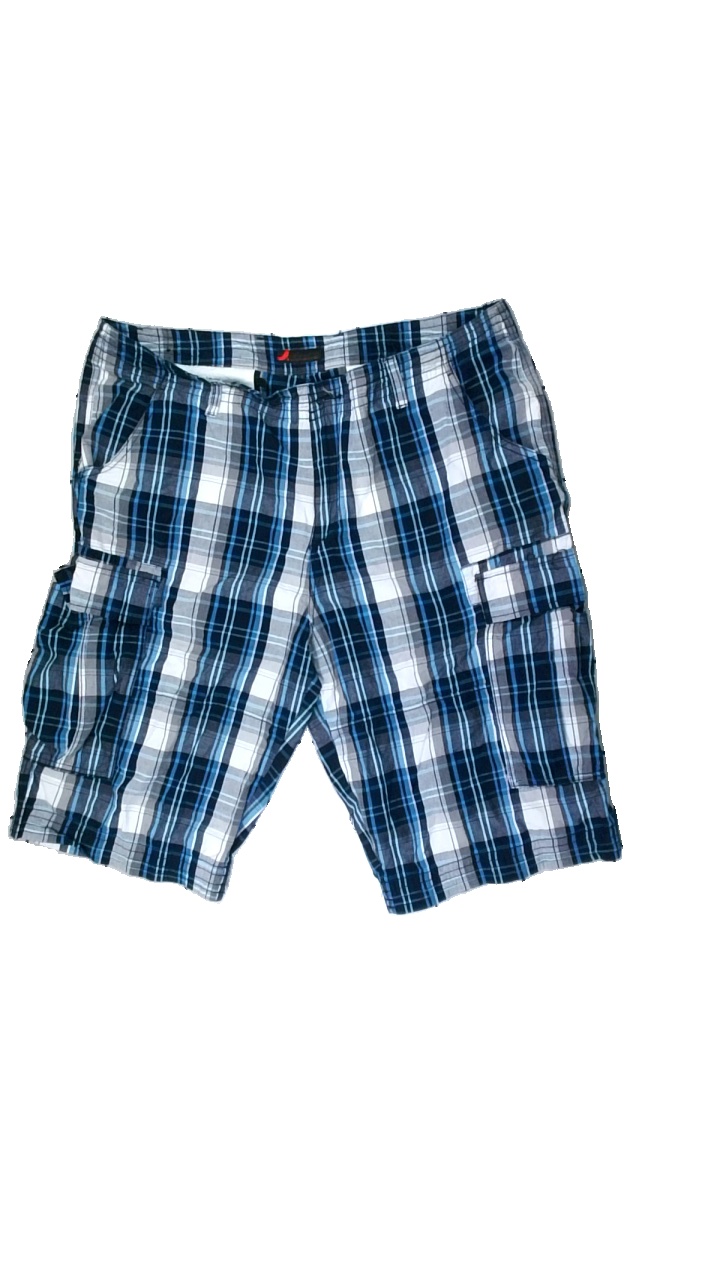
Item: Shorts (Men)
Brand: Dressman
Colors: Blue, White, Grey
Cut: Regular
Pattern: Checkered print
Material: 100% cotton
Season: Summer
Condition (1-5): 4
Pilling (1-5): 4
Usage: Reuse
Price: <50